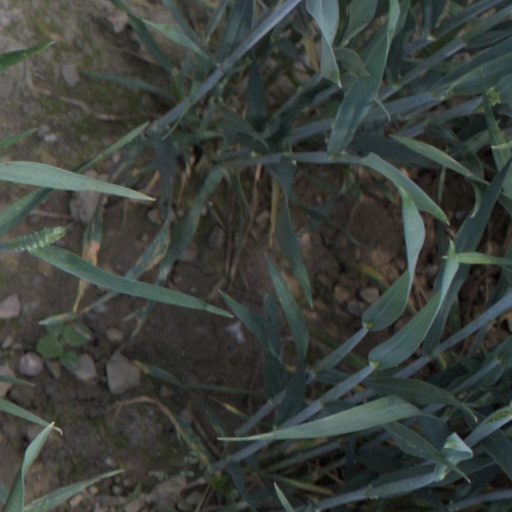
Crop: wheat